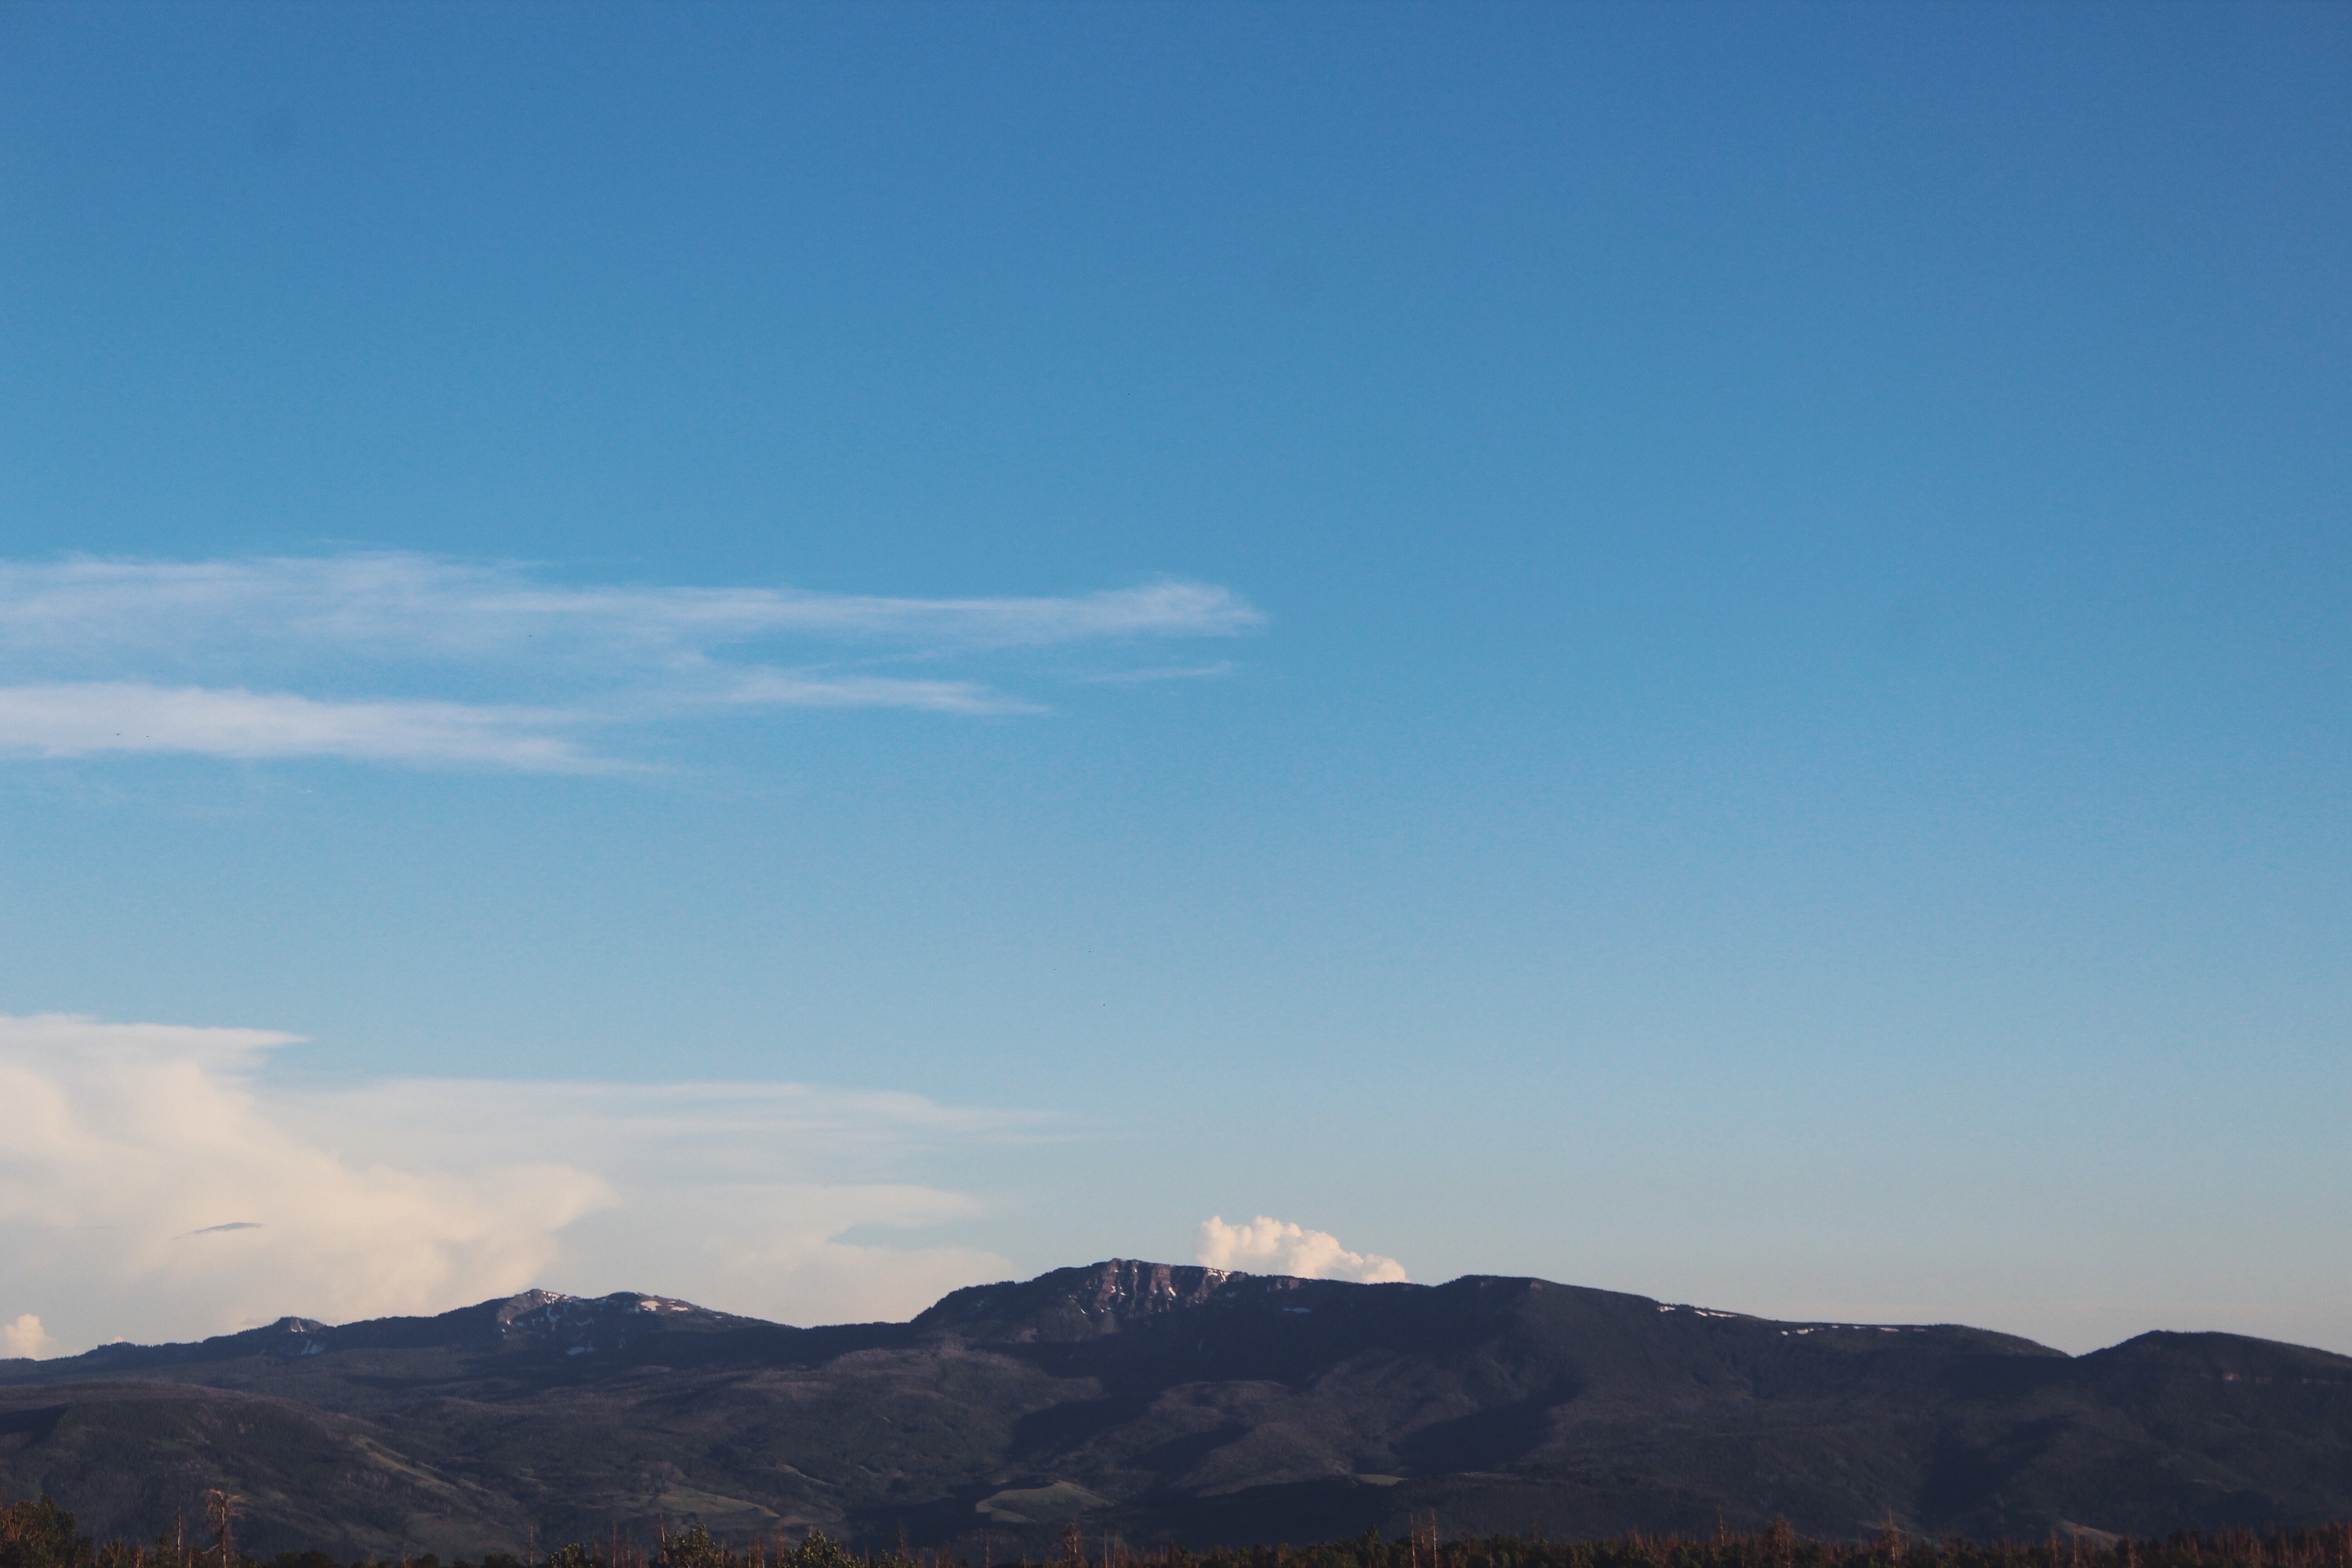
landscape, horizon, mountain, cloud, sky, sunlight, morning, hill, dawn, valley, mountain range, dusk, plateau, landform, geographical feature, atmospheric phenomenon, mountainous landforms